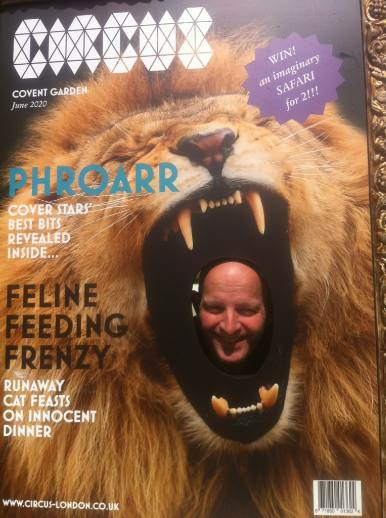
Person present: No